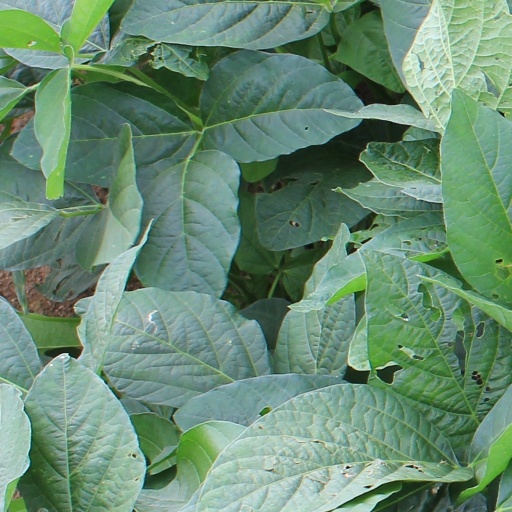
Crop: soybean